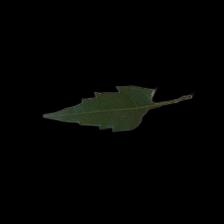
Plant: Neem